Ichiuji Castle

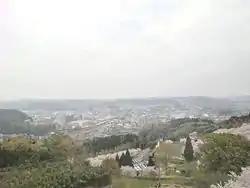
Ijūin city from the castle

The castle is now only ruins, with some moats and earthworks. Francis Xavier`s Statue is on site.